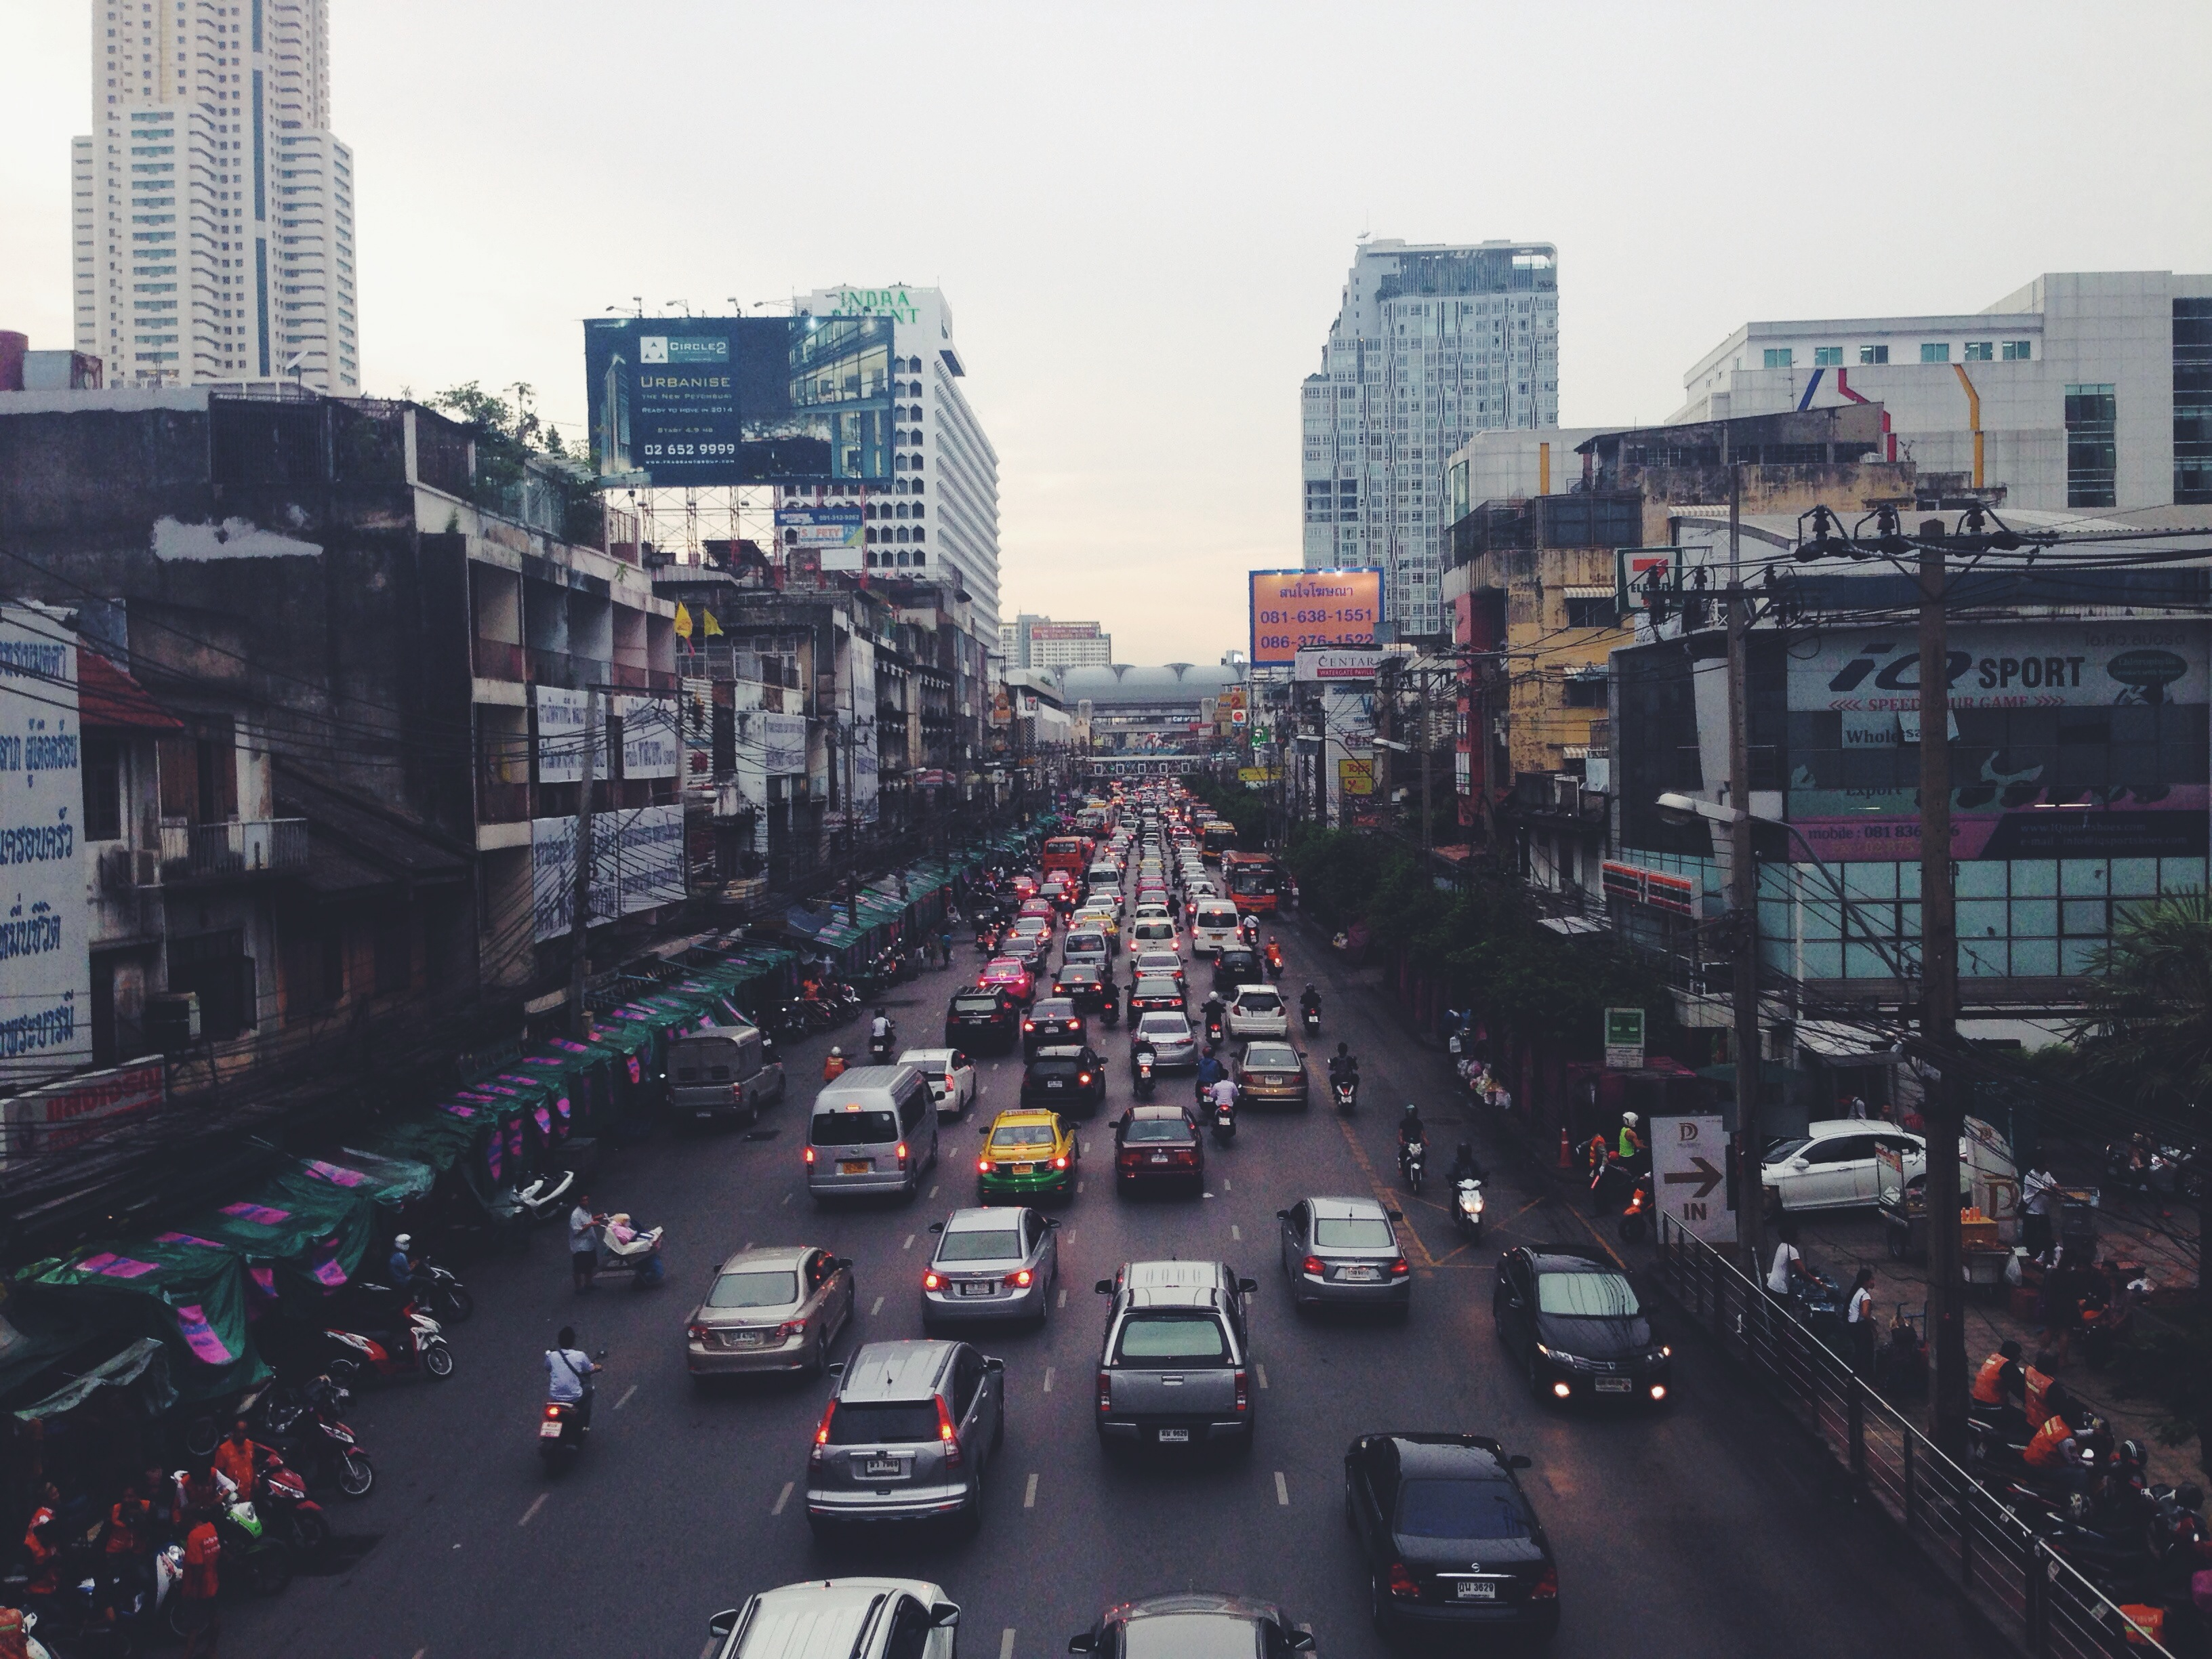
road, skyline, traffic, street, highway, driving, city, skyscraper, urban, crowd, cityscape, downtown, commute, lane, jam, buildings, infrastructure, cars, metropolis, neighbourhood, rush hour, urban area, residential area, human settlement, metropolitan area, traffic congestion